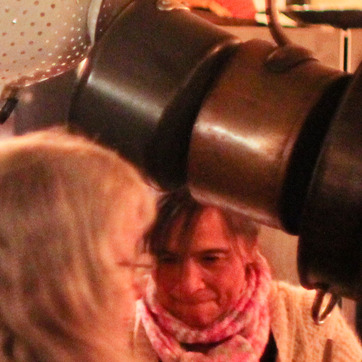
Material: metal